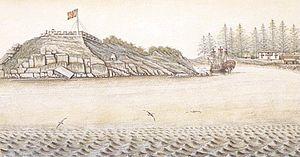
La tentative de colonisation espagnole de l'Alaska commence en 1774 par le voyage de Juan José Pérez Hernández et s'achève en 1793. Les revendications espagnoles sur l'Alaska et la côte ouest de l'Amérique du Nord datent de la bulle pontificale de 1493, et du traité de Tordesillas. En 1513, cette demande est renforcée par l'explorateur espagnol Vasco Núñez de Balboa, premier Européen à apercevoir l'océan Pacifique, où il revendique toutes les terres jouxtant cet océan au nom de la couronne espagnole. L'Espagne ne commence à coloniser le territoire revendiqué, au nord de l'actuel Mexique, qu'au XVIIIᵉ siècle, quand elle envoie ses premiers ressortissants peupler la côte nord de Las Californias.
Le fort San Miguel était une fortification espagnole situé sur l'Île de Vancouver dans la Baie de Nootka en Colombie-Britannique.
Cet article traite des événements qui se sont produits durant l'année 1792 au Canada.
L'histoire de l'Alaska remonte au Paléolithique supérieur quand des groupes sibériens ont traversé le pont terrestre de Béringie pour rejoindre l'actuel Alaska.
Cette page concerne l'année 1789 du calendrier grégorien.